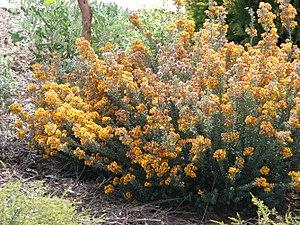
Oxylobium est un genre de plantes dicotylédones de la famille des Fabaceae, sous-famille des Faboideae, originaire d'Australie, qui compte 17 espèces acceptées.